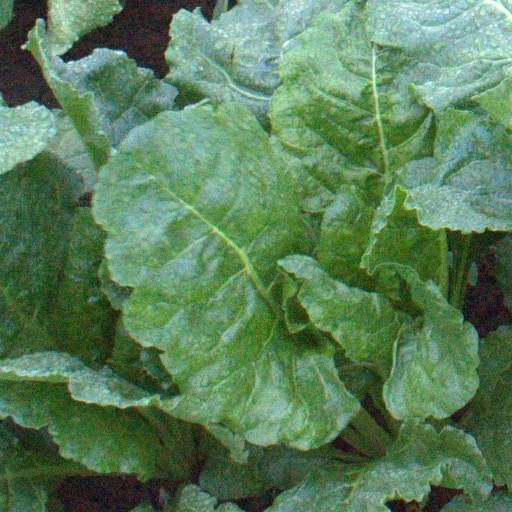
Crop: sugar beet